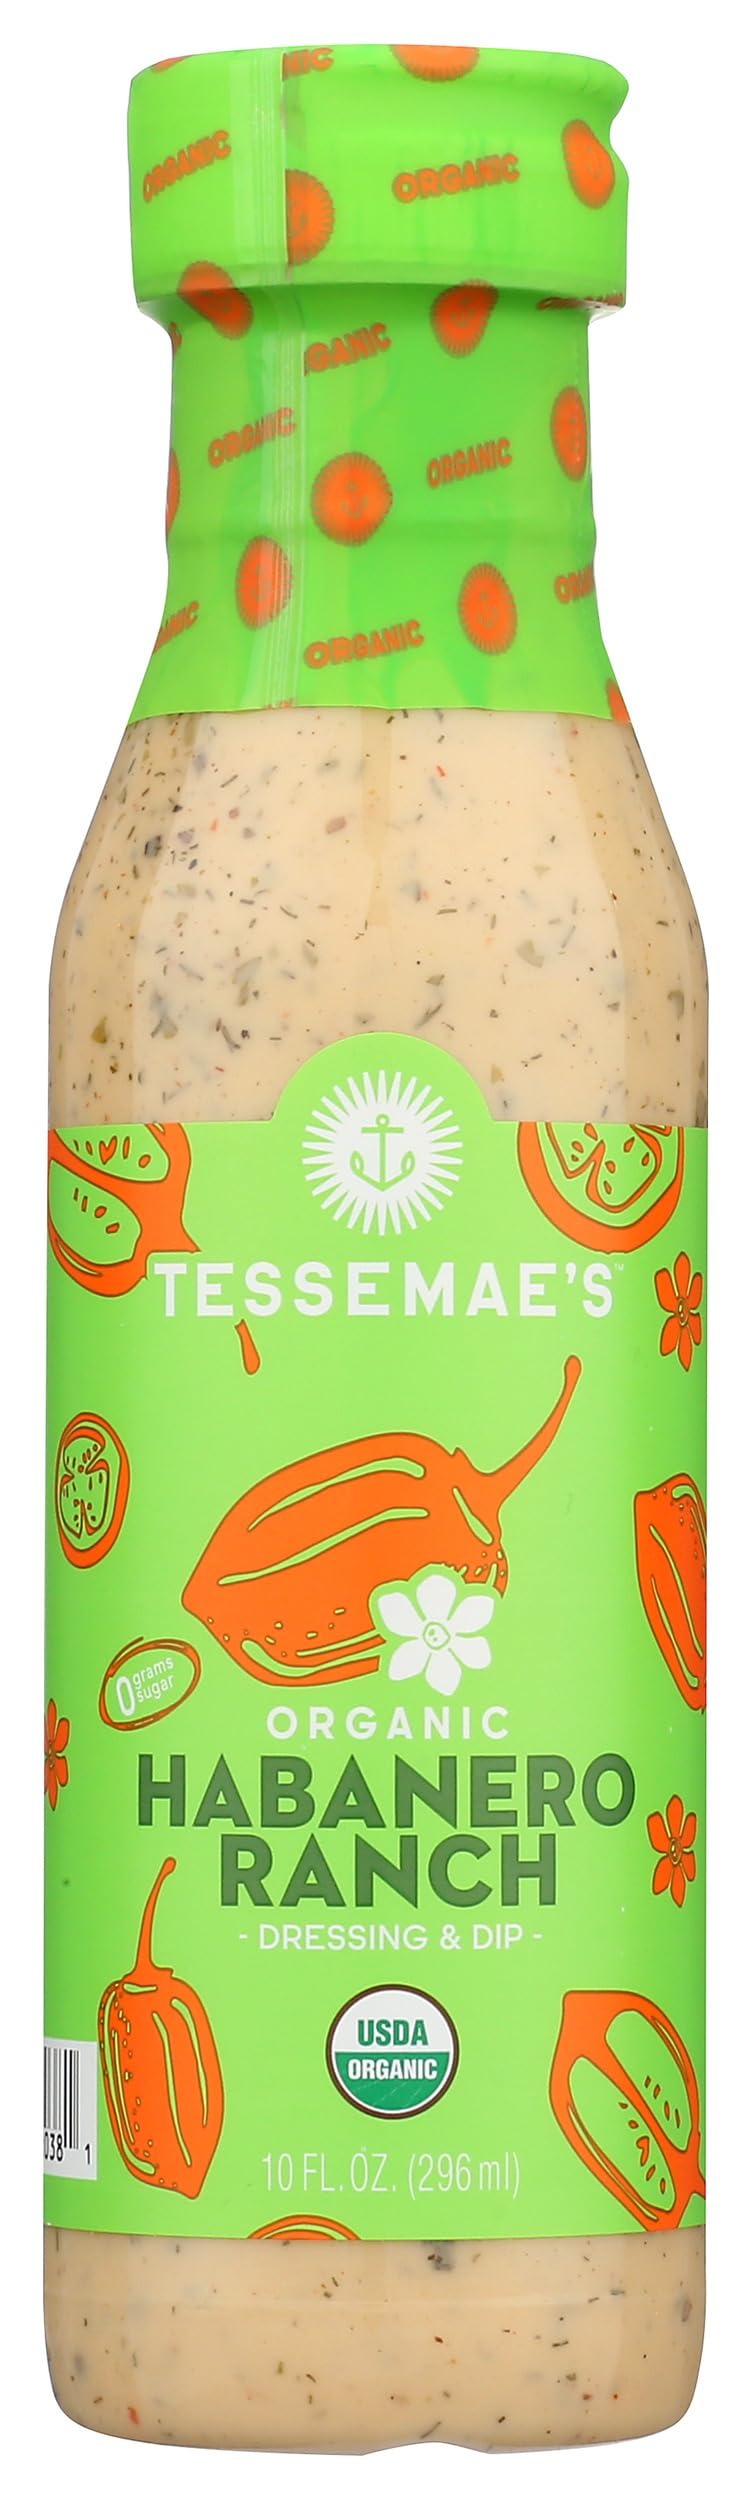
Item Name: Tessemae's, Dressing Habanero Ranch, 10 Fl Oz
Bullet Point: Salad Dressings
Value: 10.0
Unit: Fl Oz

Price: 5.99